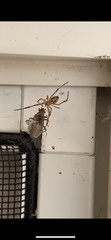
Species: Lactrodectus_hesperus